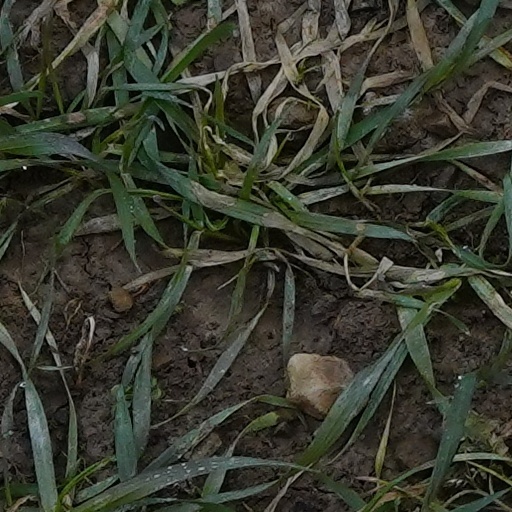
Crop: wheat